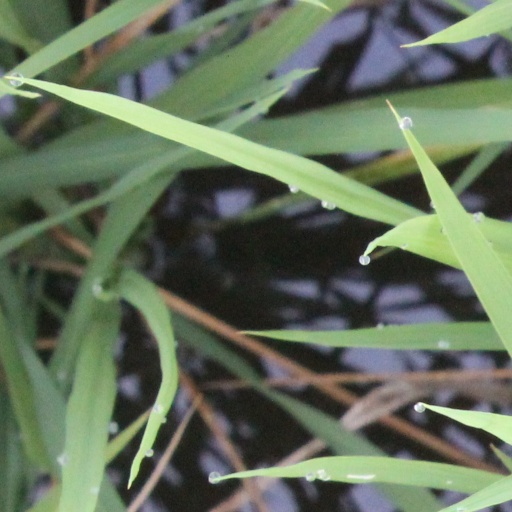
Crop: rice